Edith S. Childs

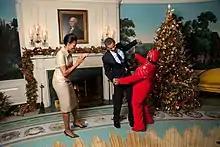
President Barack Obama and First Lady Michelle Obama greet Childs at a holiday party in 2009.

In June 2007, then-Senator and presidential hopeful Barack Obama visited the small town of Greenwood, South Carolina (population 29,000) as part of his campaign efforts. When he arrived at the town's civic center, late at night and in a driving rain, he was surprised to find a room of only 30 supporters. Childs, noticing the look on the candidate's face, yelled out to those assembled, "Fired up!" The room responded, "Fired up!" Obama, surprised by the enthusiasm, turned around to see Childs as she continued, "Ready to go!", to which the room again responded, "Ready to go!" Soon after the campaign stop in Greenwood, the same chant was repeated at a larger Obama rally in Aiken, South Carolina. Before long, volunteers were carrying signs and wearing shirts printed with the slogan. The national press picked up on the craze; CNN interviewed her in Greenwood, and the "Los Angeles Times" and "The Washington Post" also interviewed her. She flew to New York to appear on CBS. When a Japanese reporter wrote a story on her, in Japanese, the president of Greenwood's Fujifilm plant translated it for her. In December 2009, almost a year after he assumed office, President Obama invited Childs to the White House for the first holiday celebration hosted by the Obamas. She has been described by Valerie Jarrett as a "symbol of the power in each American to change our country".